Exodus (band)

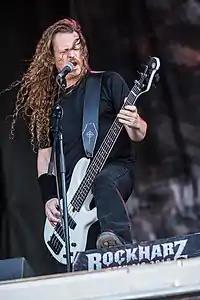
Jack Gibson has been the bass guitarist of Exodus since the band's initial reunion in 1997.

After the release of "Good Friendly Violent Fun", the band toured sporadically for a year. Bass guitarist McKillop was replaced by Michael Butler before the group recorded and released their next studio album, "Force of Habit", in 1992. This album was something of a departure from the band's signature sound, containing several slower, "heavier" songs with less emphasis on the thrash aspect of their older material. The 11-minute track "Architect of Pain" is a good example of the change of direction, having a much slow and progressive, grinding feel than the usual high tempo thrash they had become known for. After touring for "Force of Habit" was completed, behind-the-scenes issues as well as a changing musical environment prompted the band to split up.